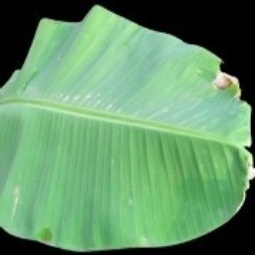
Label: Healthy